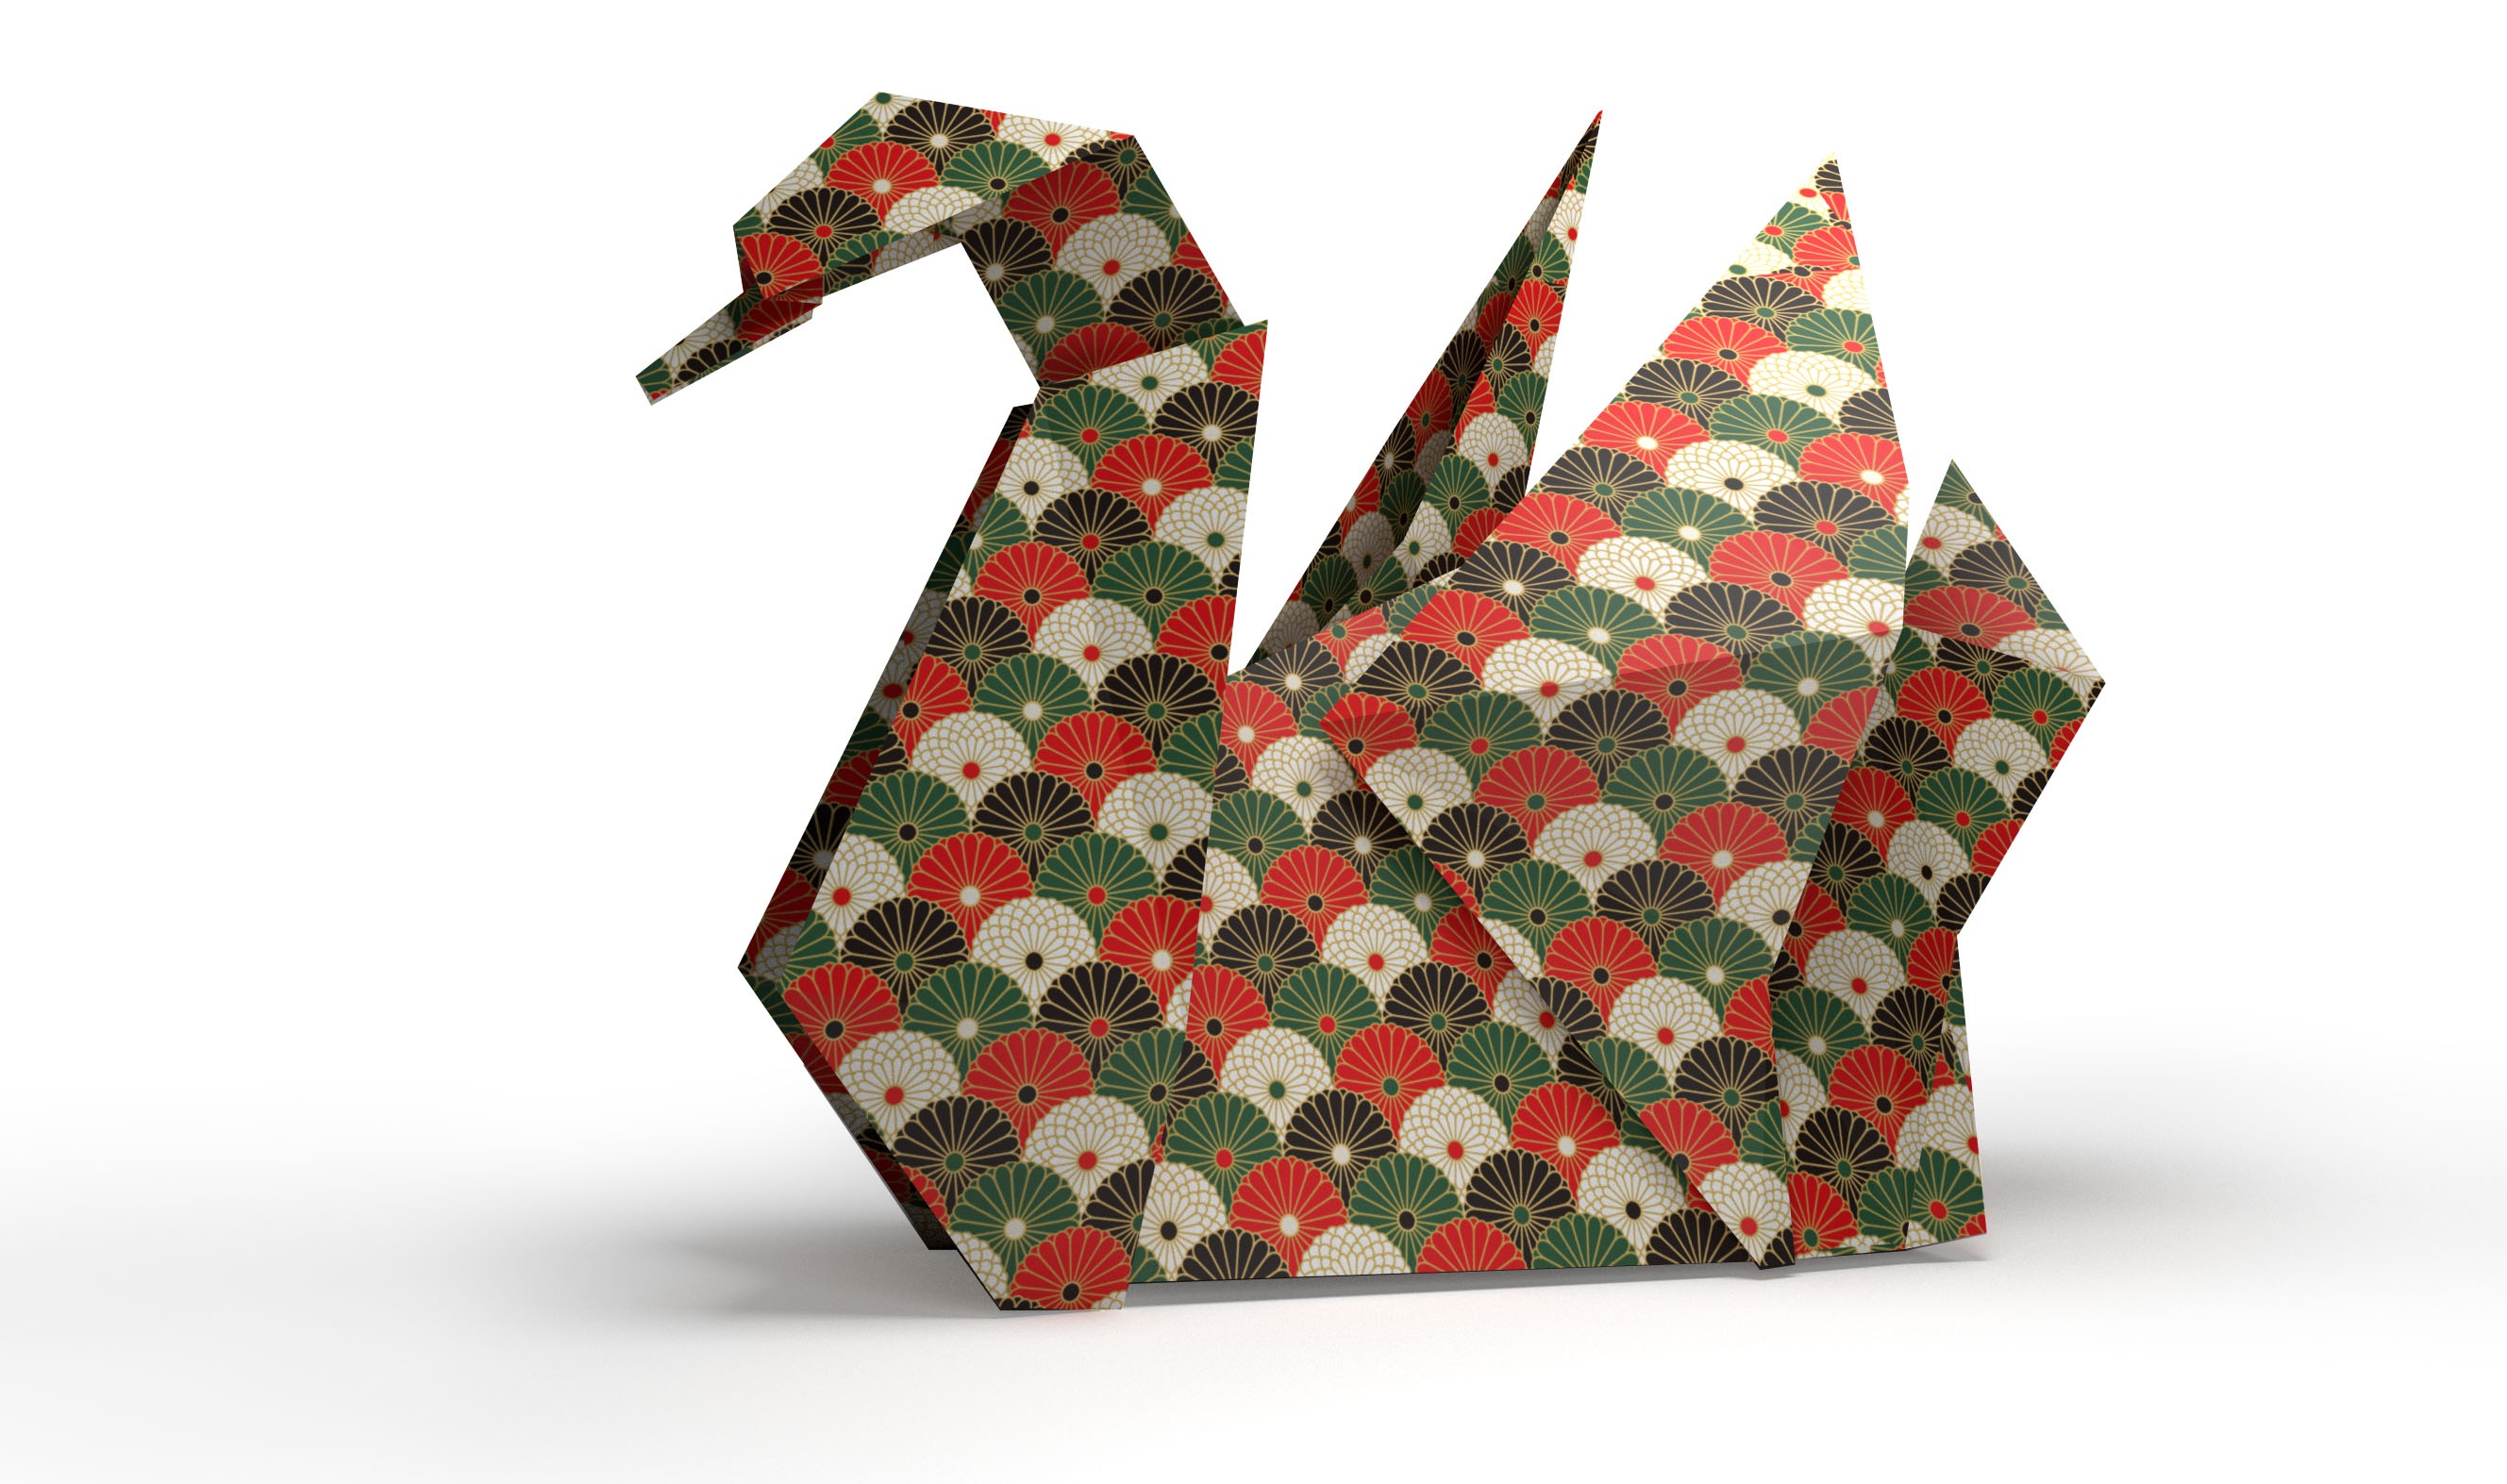
bird, pattern, bag, textile, swan, art, design, 3d, origami, folding paper, origami paper